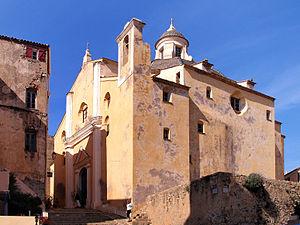
Calvi, Balagne (Corse) - Pro-cathédrale Saint-Jean Baptiste dans la citadelle
Le diocèse de Sagone est une ancienne circonscription ecclésiastique de l'Église catholique en France. Il est un des six diocèses historiques de l'île de Corse. Fondé au VIIᵉ siècle il fut supprimé en 1801.
Calvi est une commune française située dans la circonscription départementale de la Haute-Corse et le territoire de la collectivité de Corse. Bâtie dans le golfe du même nom, elle se trouve au nord-ouest de l'île et constitue avec l'Île-Rousse l'une des deux agglomérations majeures de Balagne.
Calvi est une ancienne piève de Corse. Située dans le nord-ouest de l'île, elle relevait de la province de Calvi sur le plan civil et du diocèse de Sagone sur le plan religieux.
Le diocèse de Sagone est un diocèse français supprimé en Corse, avec siège à Vico. Le diocèse de Tanata daté de l'antiquité est transféré au VIIIᵉ siècle à Savone. Le diocèse garde le nom de Sagone, aussi après l'abandon de Sagone. Après le concordat de 1801 le diocèse est supprimé et son territoire est incorporé dans le diocèse d'Ajaccio.